Thozhar Venkatesan

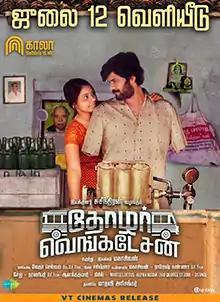

Thozhar Venkatesan is a 2019 Indian Tamil drama film directed by Mahashivan in his directorial debut. It stars Harishankar and Monica Chinnakotla in the lead roles, alongside a cast featuring predominantly newcomers. The film narrates the hardships faced by a family, when the breadwinner is hit by a government bus. Featuring music composed by Sagishna, the film was released on 12 July 2019.The movie sold the satellite rights to Zee Network.Whereas Digitally streamed by Amazon Prime